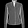
Label: Shirt